Spiling (boat building)

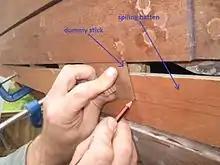
Spiling step 1 : transferring the shape from the hull onto the spiling batten using the dummy stick.

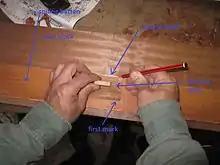
Spiling step 2 : transferring the shape from the spiling batten onto the new stock by following the mark on the spiling batten using the same dummy stick.

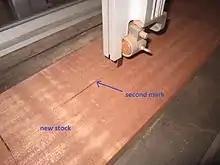
Spiling step 3 : cutting out the new plank following the mark made in step 2.

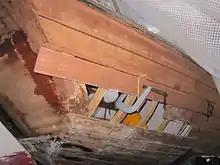
Spiling step 4 : new plank being fitted

When used for making a new plank for a boat a piece of timber the same length as the desired plank but both thinner and narrower is cut. This is called the spiling batten. This is then temporarily attached to the boat in the place of the plank required. The shape of the plank required can then be traced onto the spiling batten using a compass, or a dummy stick. The spiling batten can then be lifted out and placed on the new stock, and moved around to find the optimum use of the stock material, then using the same compass or dummy stick, the exact shape required can be traced off the spiling batten onto the new stock, ready to be cut out.